National Assembly (Slovenia)

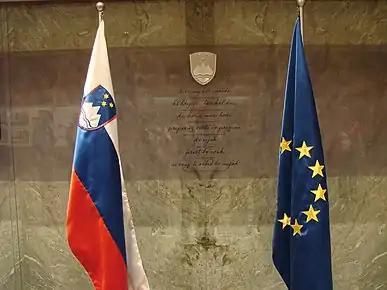
Slovenian anthem text in the lobby of NA.

The National Assembly (or ; short form "državni zbor") is the general representative body of Slovenia. According to the Constitution of Slovenia and the Constitutional Court of Slovenia, it is the major part of the distinctively incompletely bicameral Slovenian Parliament, the legislative branch of the Republic of Slovenia. It has 90 members, elected for a four-year term. 88 members are elected using the party-list proportional representation system and the remaining two, using the Borda count, by the Hungarian and Italian-speaking ethnic minorities, who have an absolute veto in matters concerning their ethnic groups.